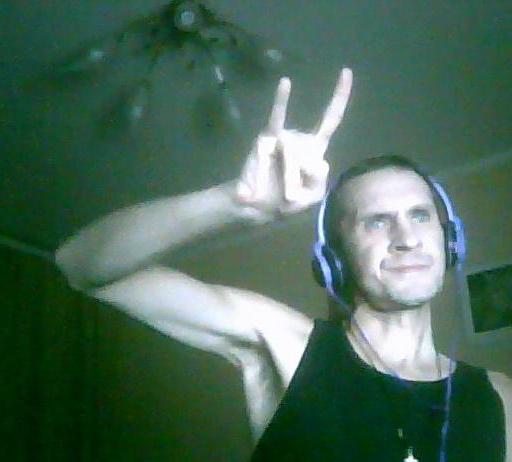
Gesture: rock